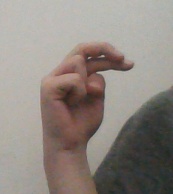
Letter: zay